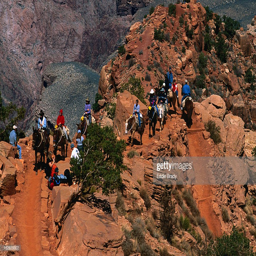
hikers and mules trek tourist attraction